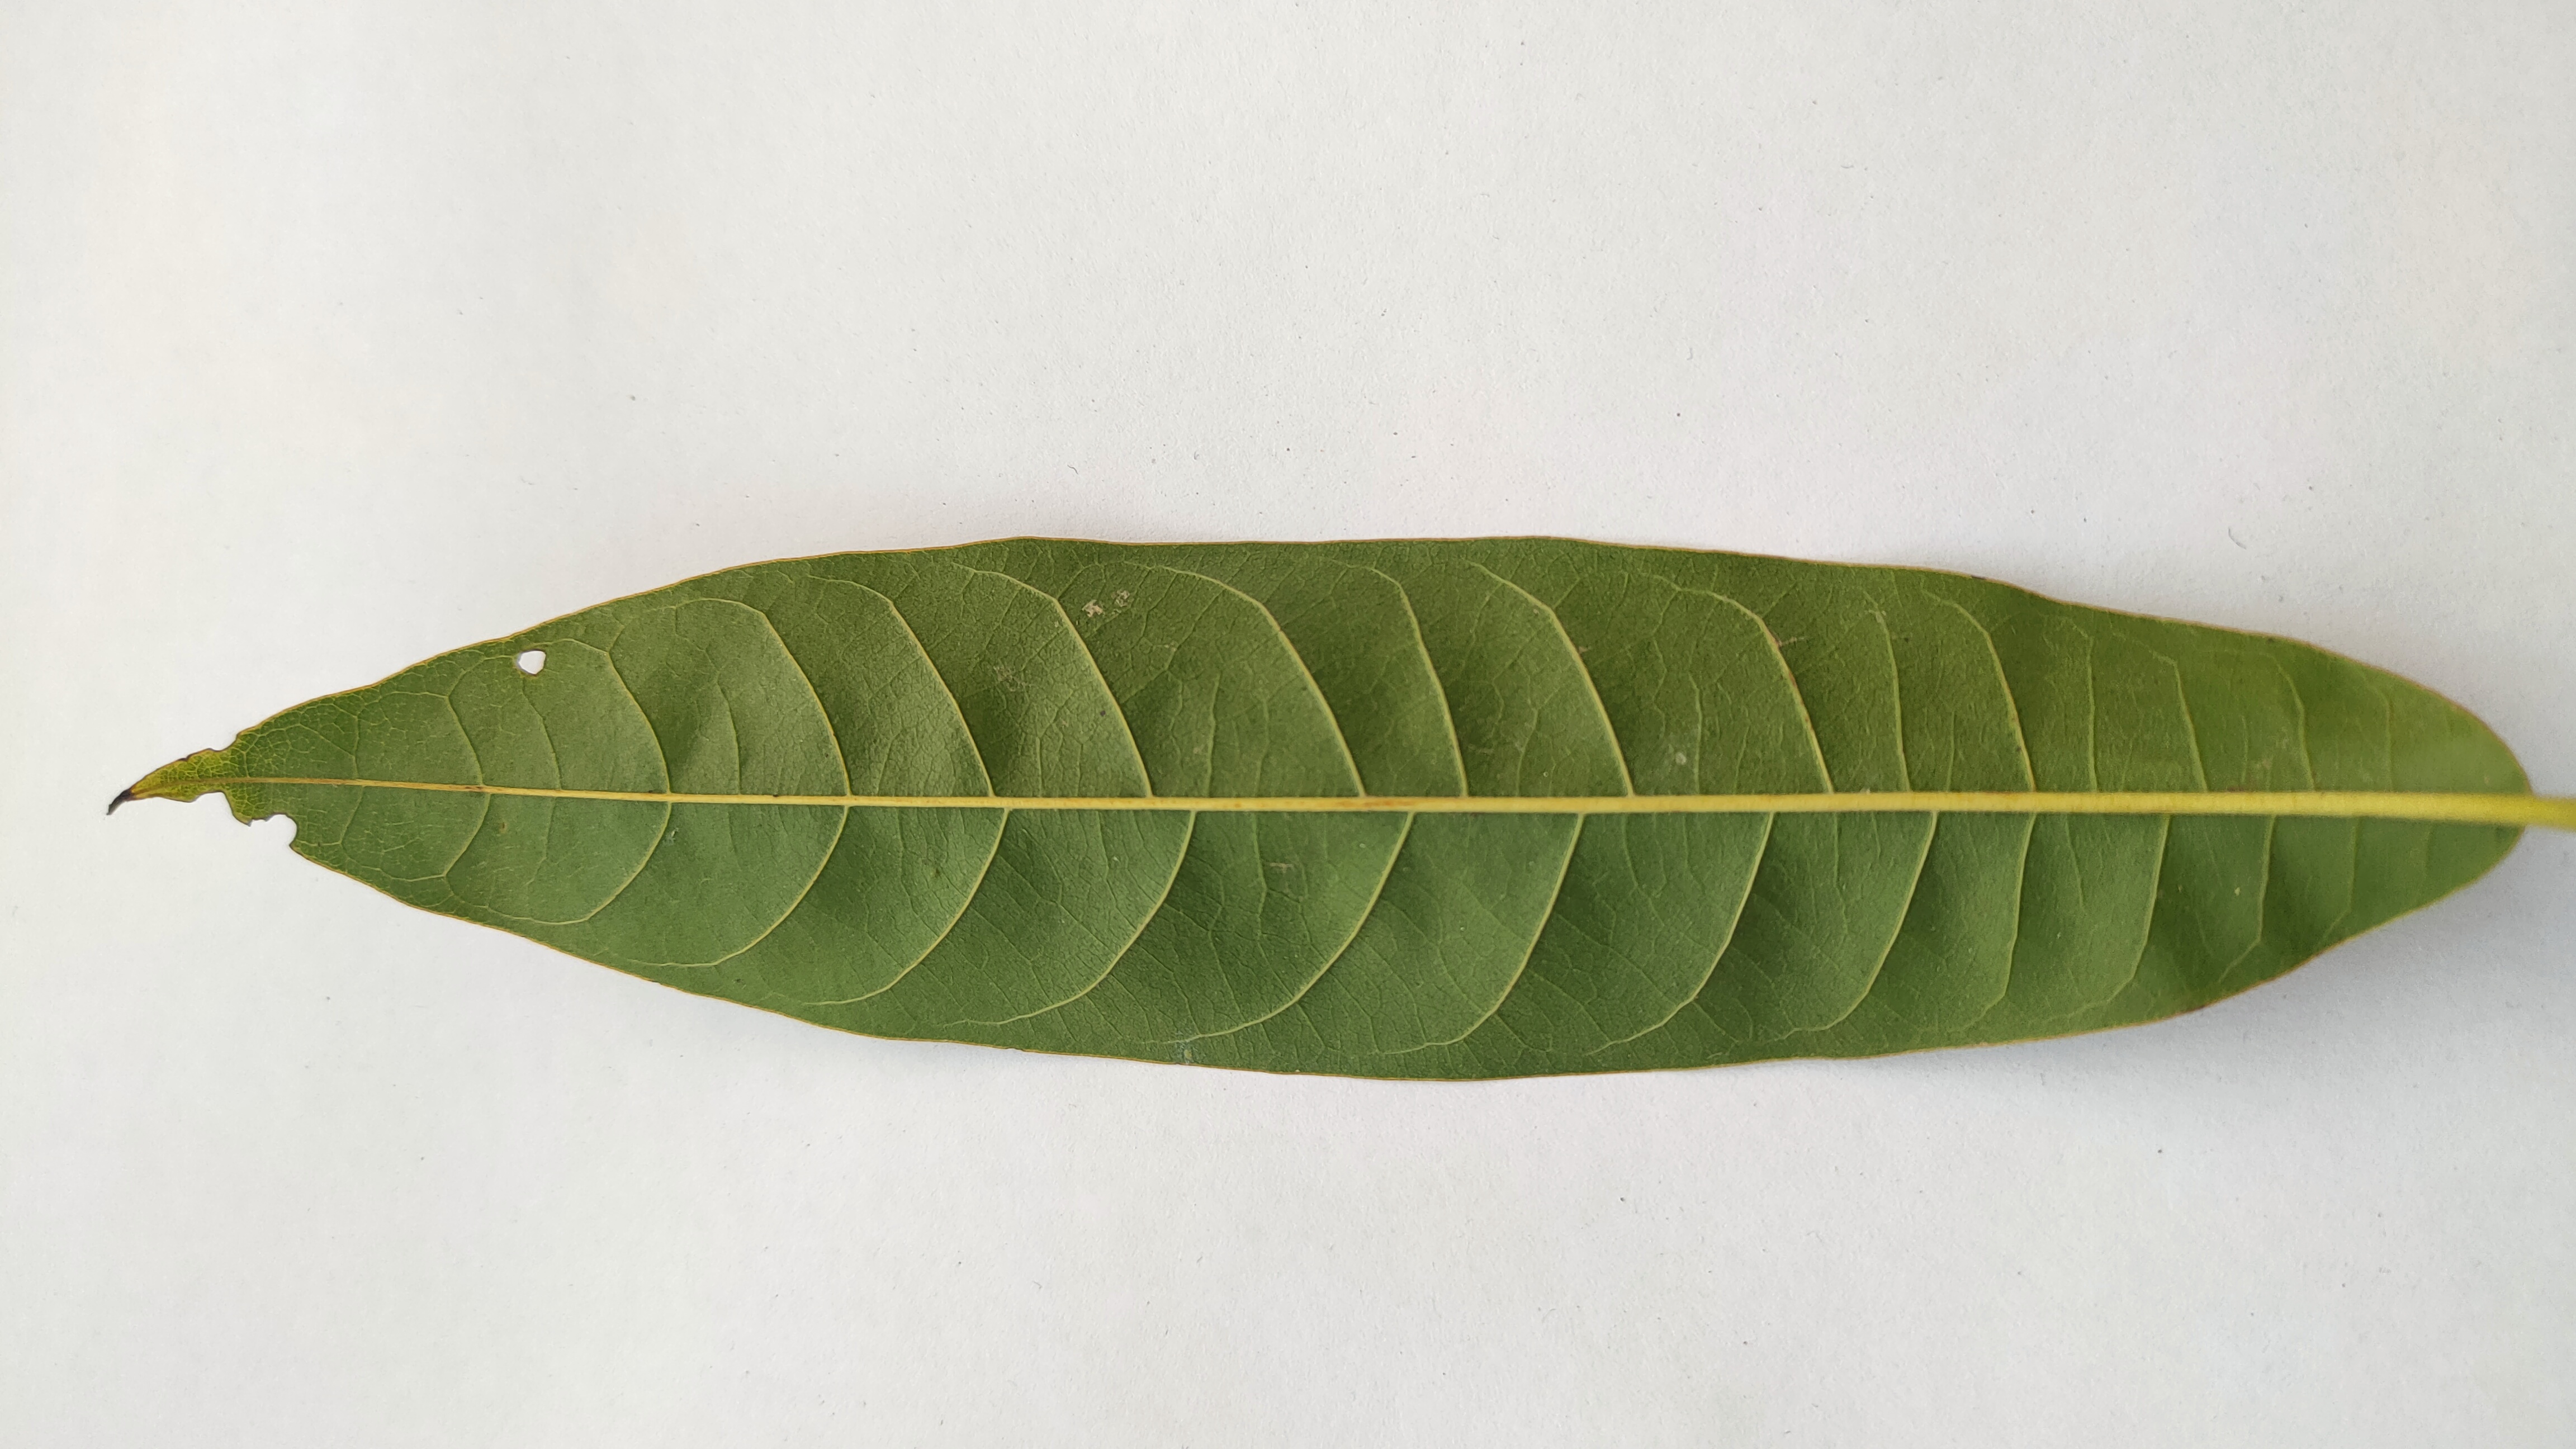
Leaf variety: Custard Apple